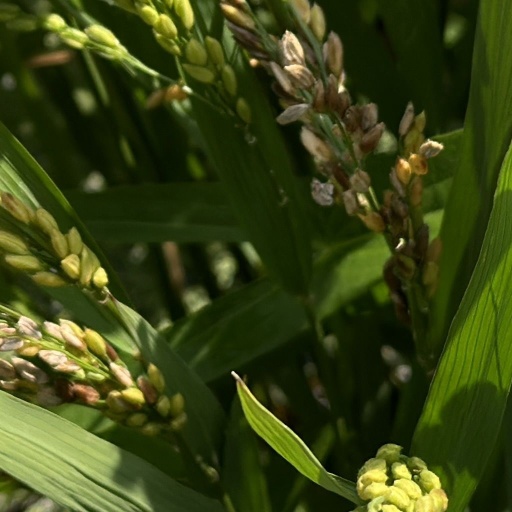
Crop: rice